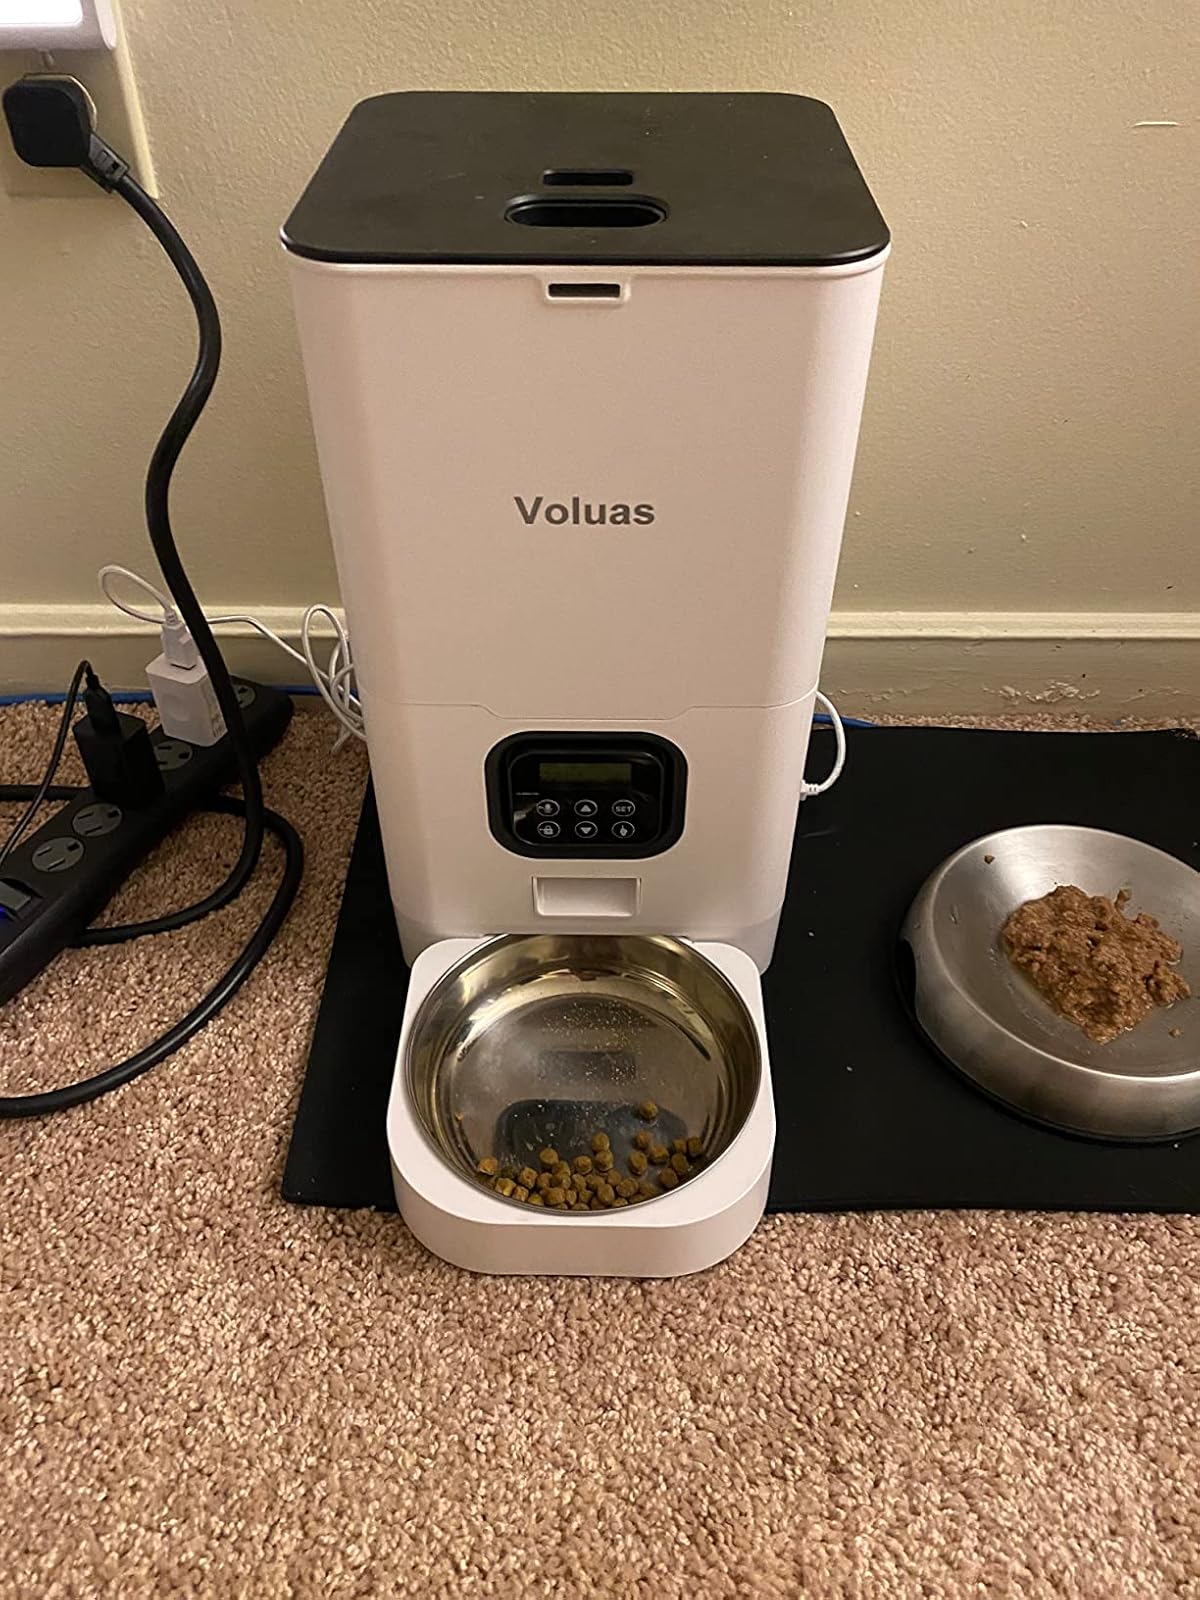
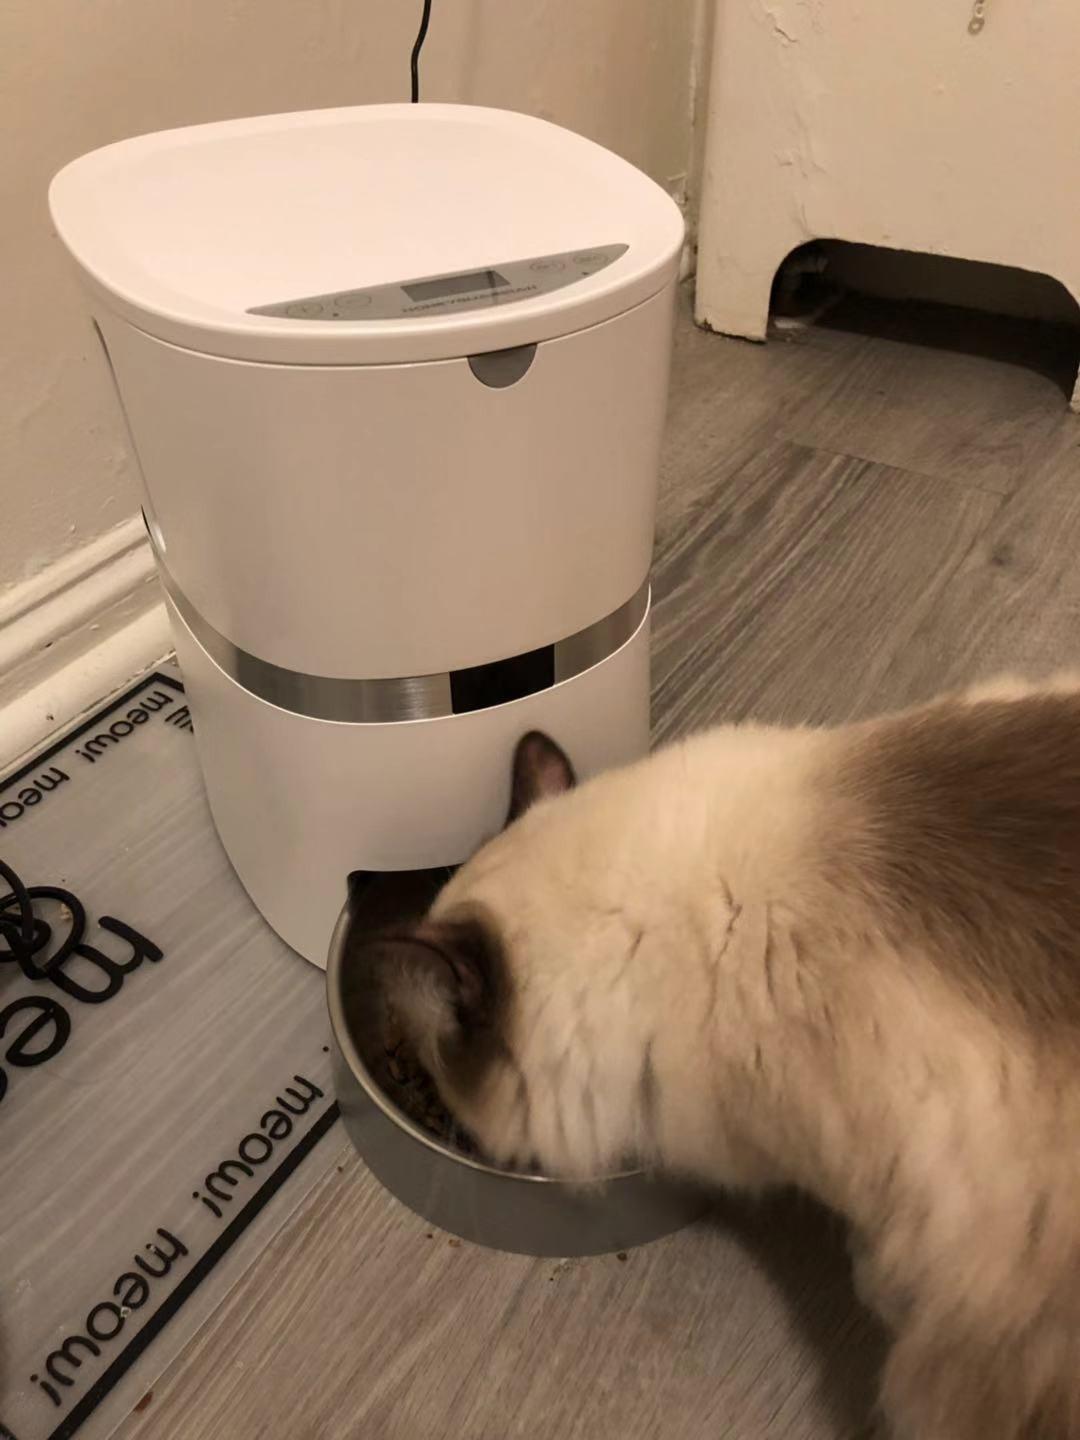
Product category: items_feeder
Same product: no